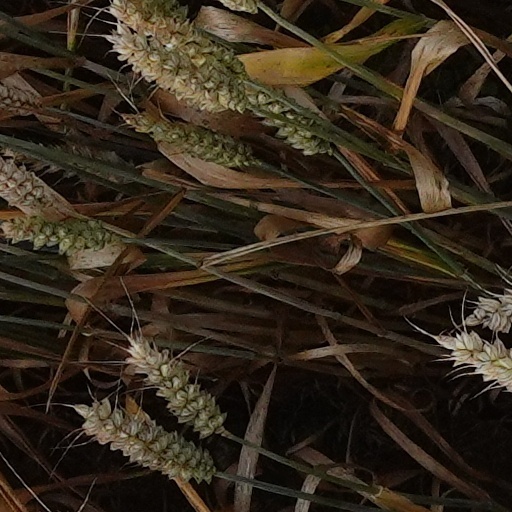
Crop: wheat